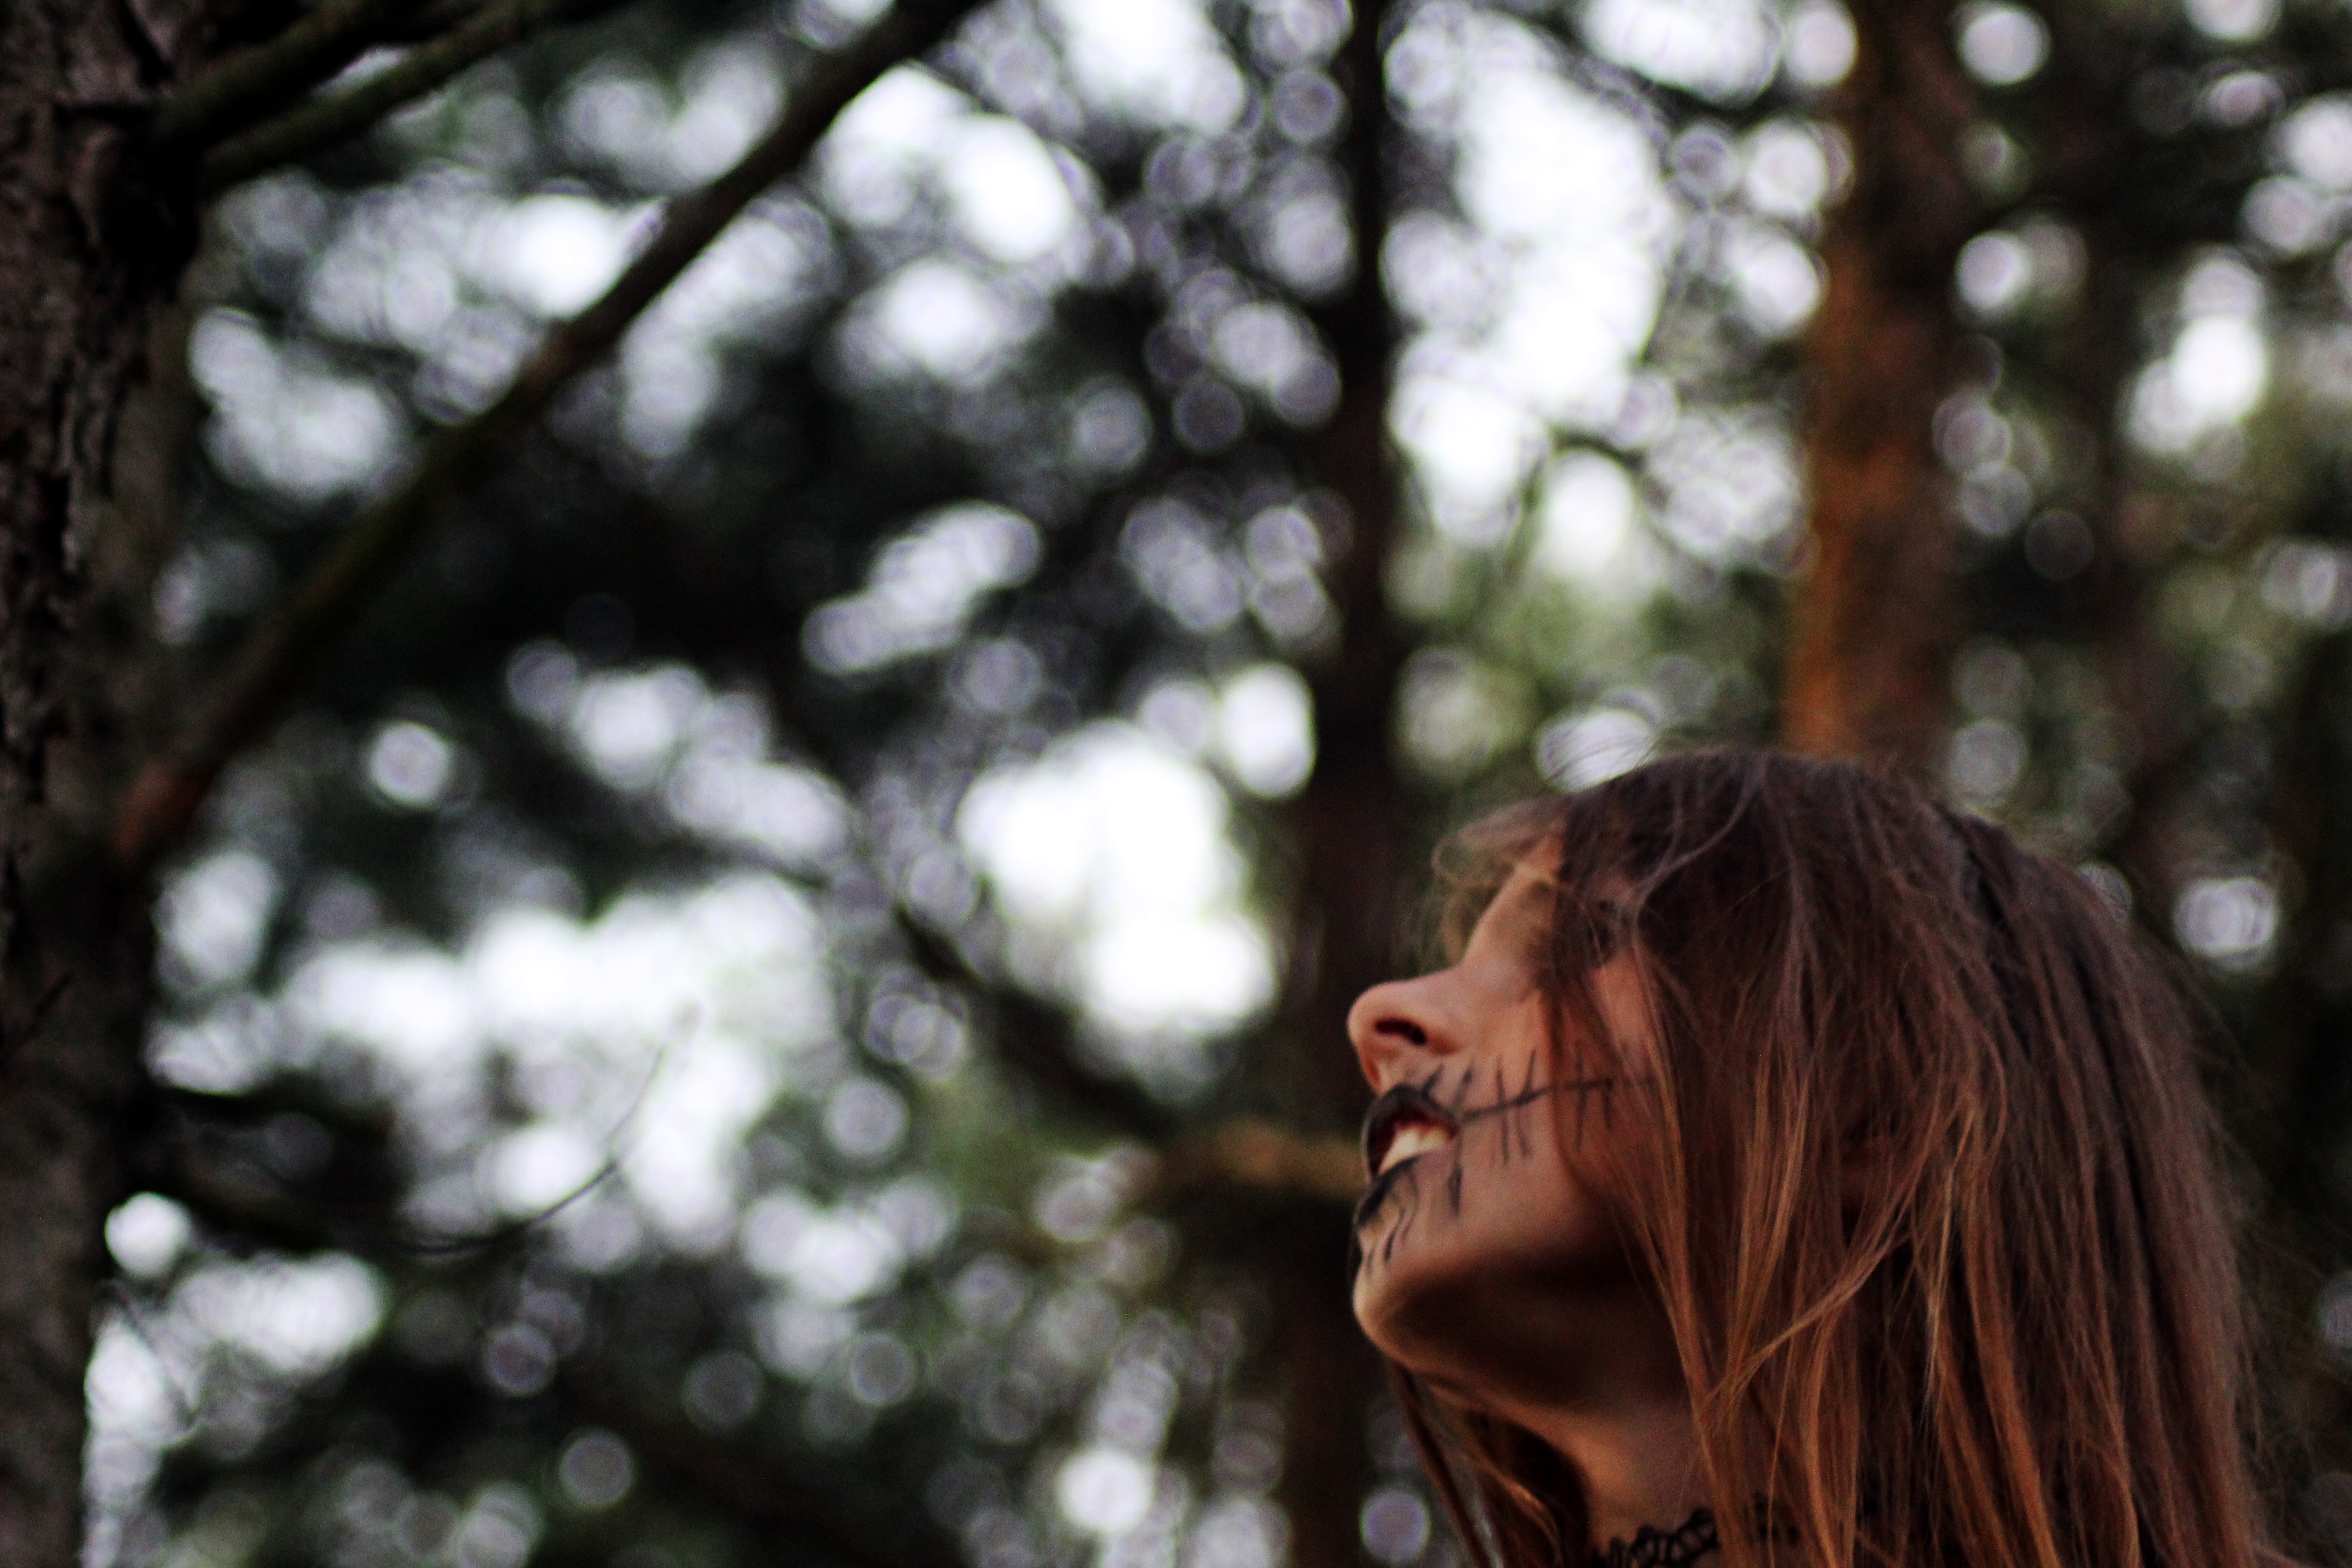
tree, nature, forest, branch, winter, plant, sunlight, leaf, flower, spring, autumn, season, woodland, woody plant